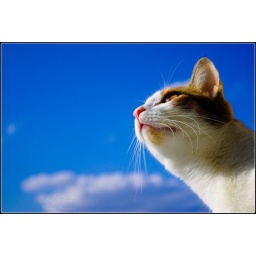
cat in the sky